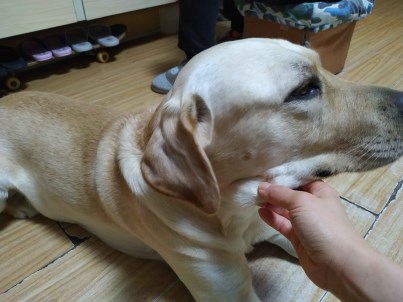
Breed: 3580-n000122-Labrador_retriever